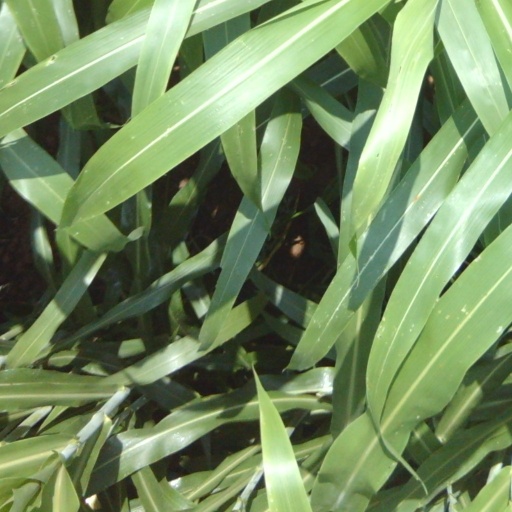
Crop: sorghum